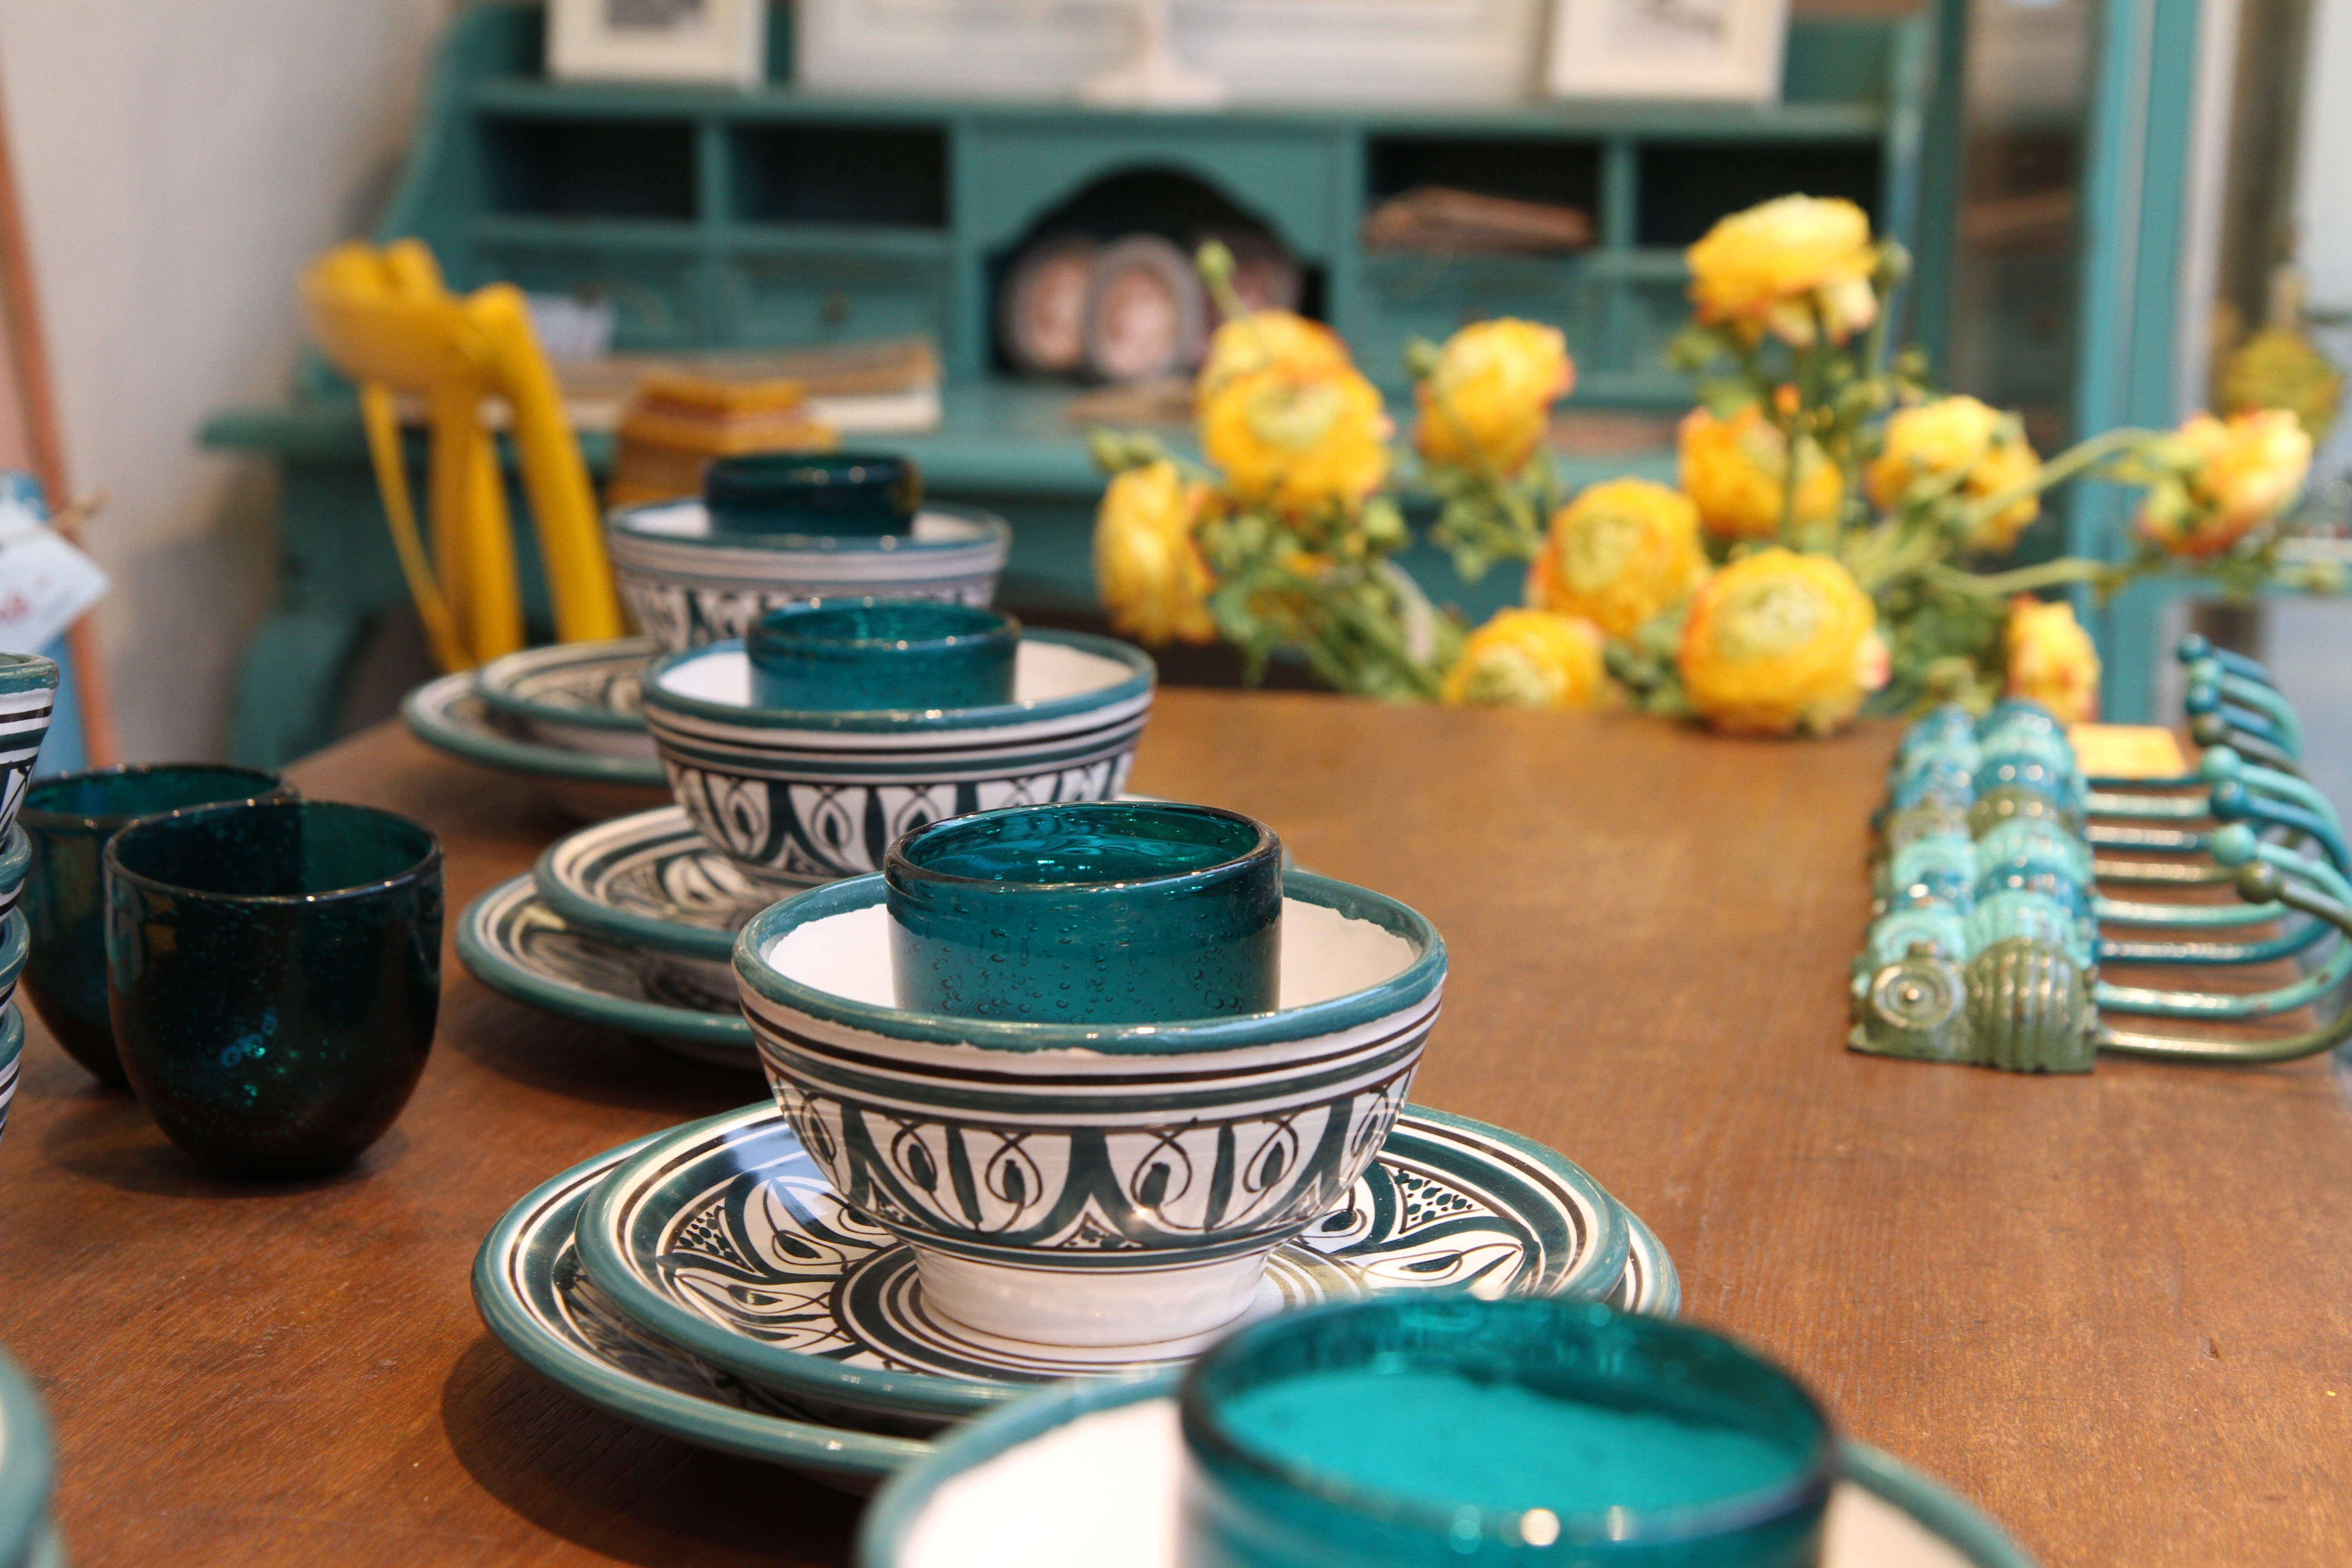
decoration, bowl, green, color, ceramic, blue, lifestyle, flowers, interior design, living, art, yellow flowers